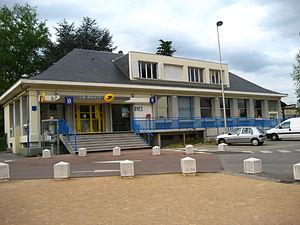
Rives, également appelée Rives-sur-Fure, de façon non officielle, au niveau local, est une commune française située dans le département de l'Isère en région Auvergne-Rhône-Alpes.